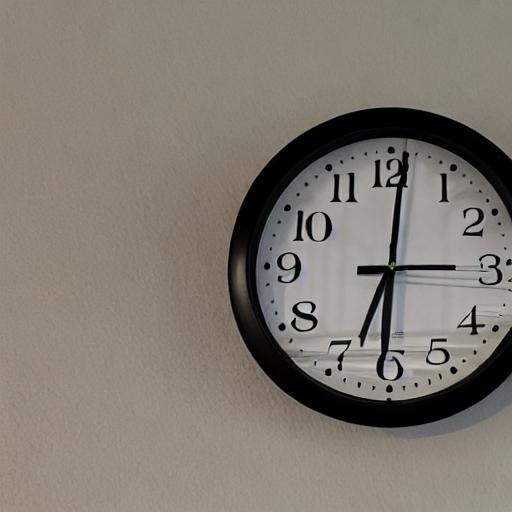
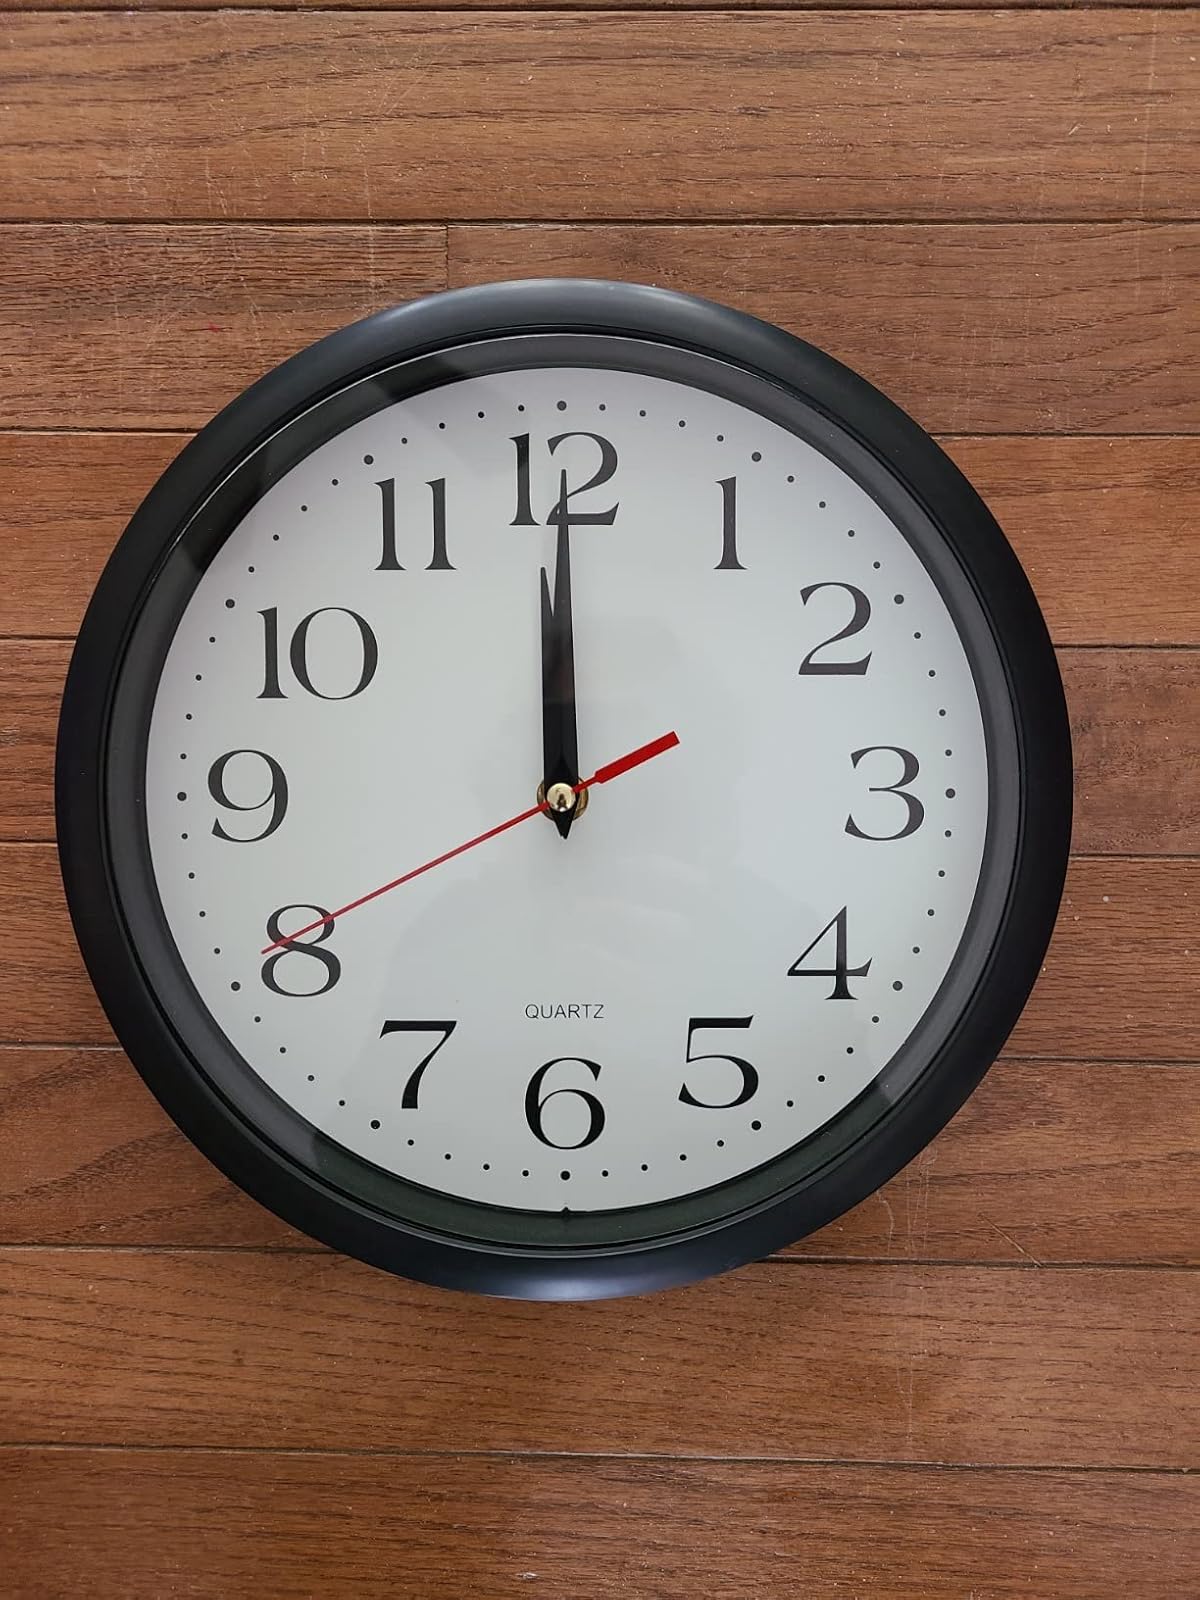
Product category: clock
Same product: no